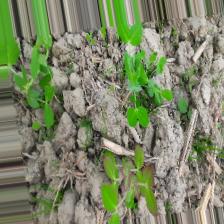
Label: Lentil Rust